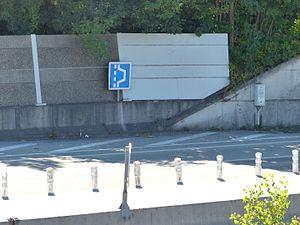
Panneau C8 sur l'A40 à Étrembières
Le panneau routier d'indication d'un emplacement d'arrêt d'urgence est, en France, un panneau de signalisation carré à fond bleu, bordé d’un listel, portant en son centre un pictogramme blanc représentant une aire d’arrêt. Il indique à l’usager de la route que l'espace situé au-delà du panneau est un emplacement d'arrêt d’urgence. Il est codifié C8.